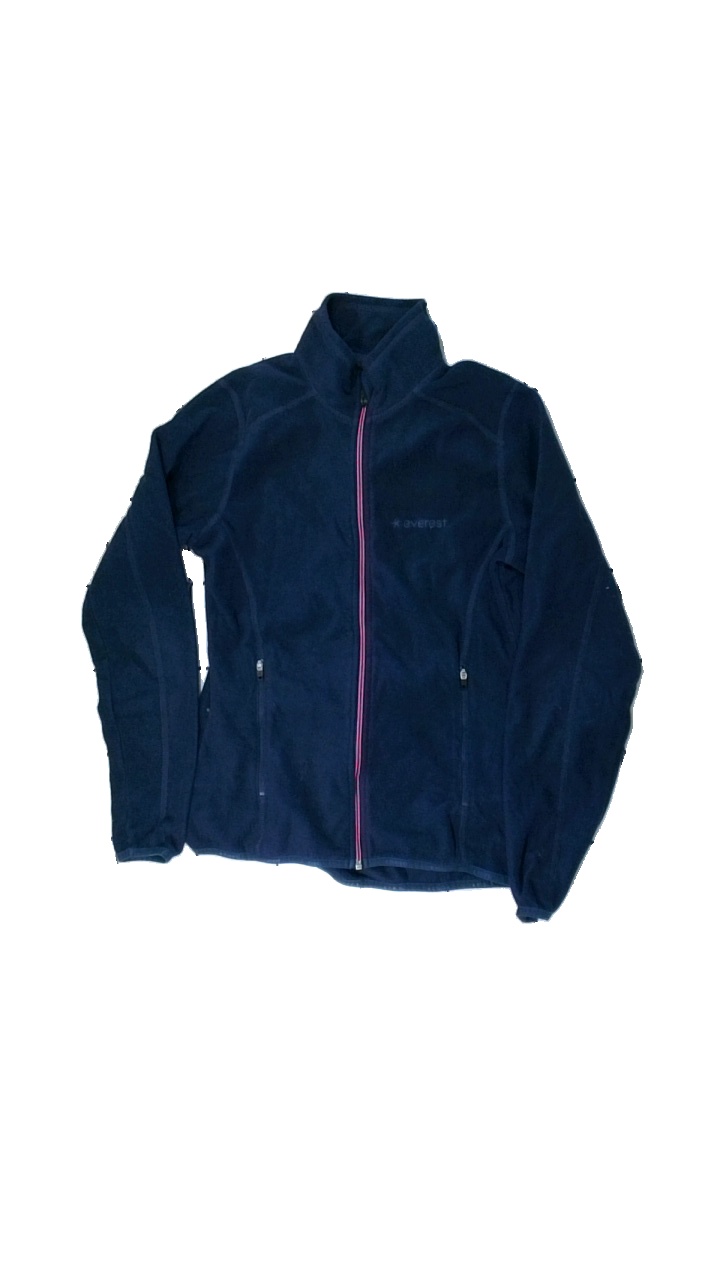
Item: Outerwear (Ladies)
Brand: Everest
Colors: Blue, Pink
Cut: Regular
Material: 100% polyester
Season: All
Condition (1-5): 3
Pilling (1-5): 1
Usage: Export
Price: <50